Whitworth Society

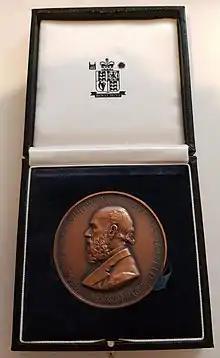
Whitworth Medal, presented to successful Scholars and engraved on the outside diameter with the individual's name. These are produced by the Royal Mint, London in Bronze.

Today, the scholarship programme lasts for the duration of an individual's academic studies, typically 3–4 years of full-time degree studies. During this time, the individuals are termed "award holders".